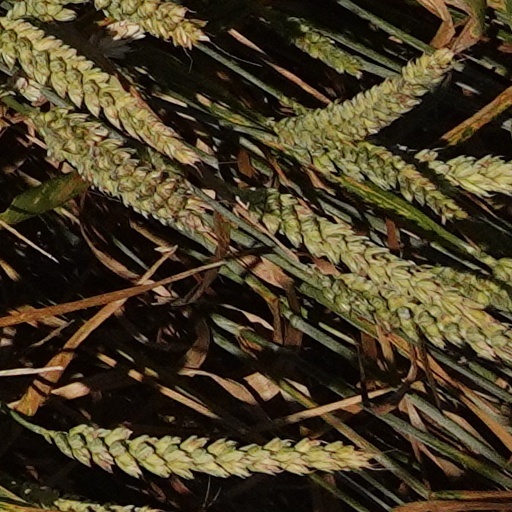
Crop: wheat